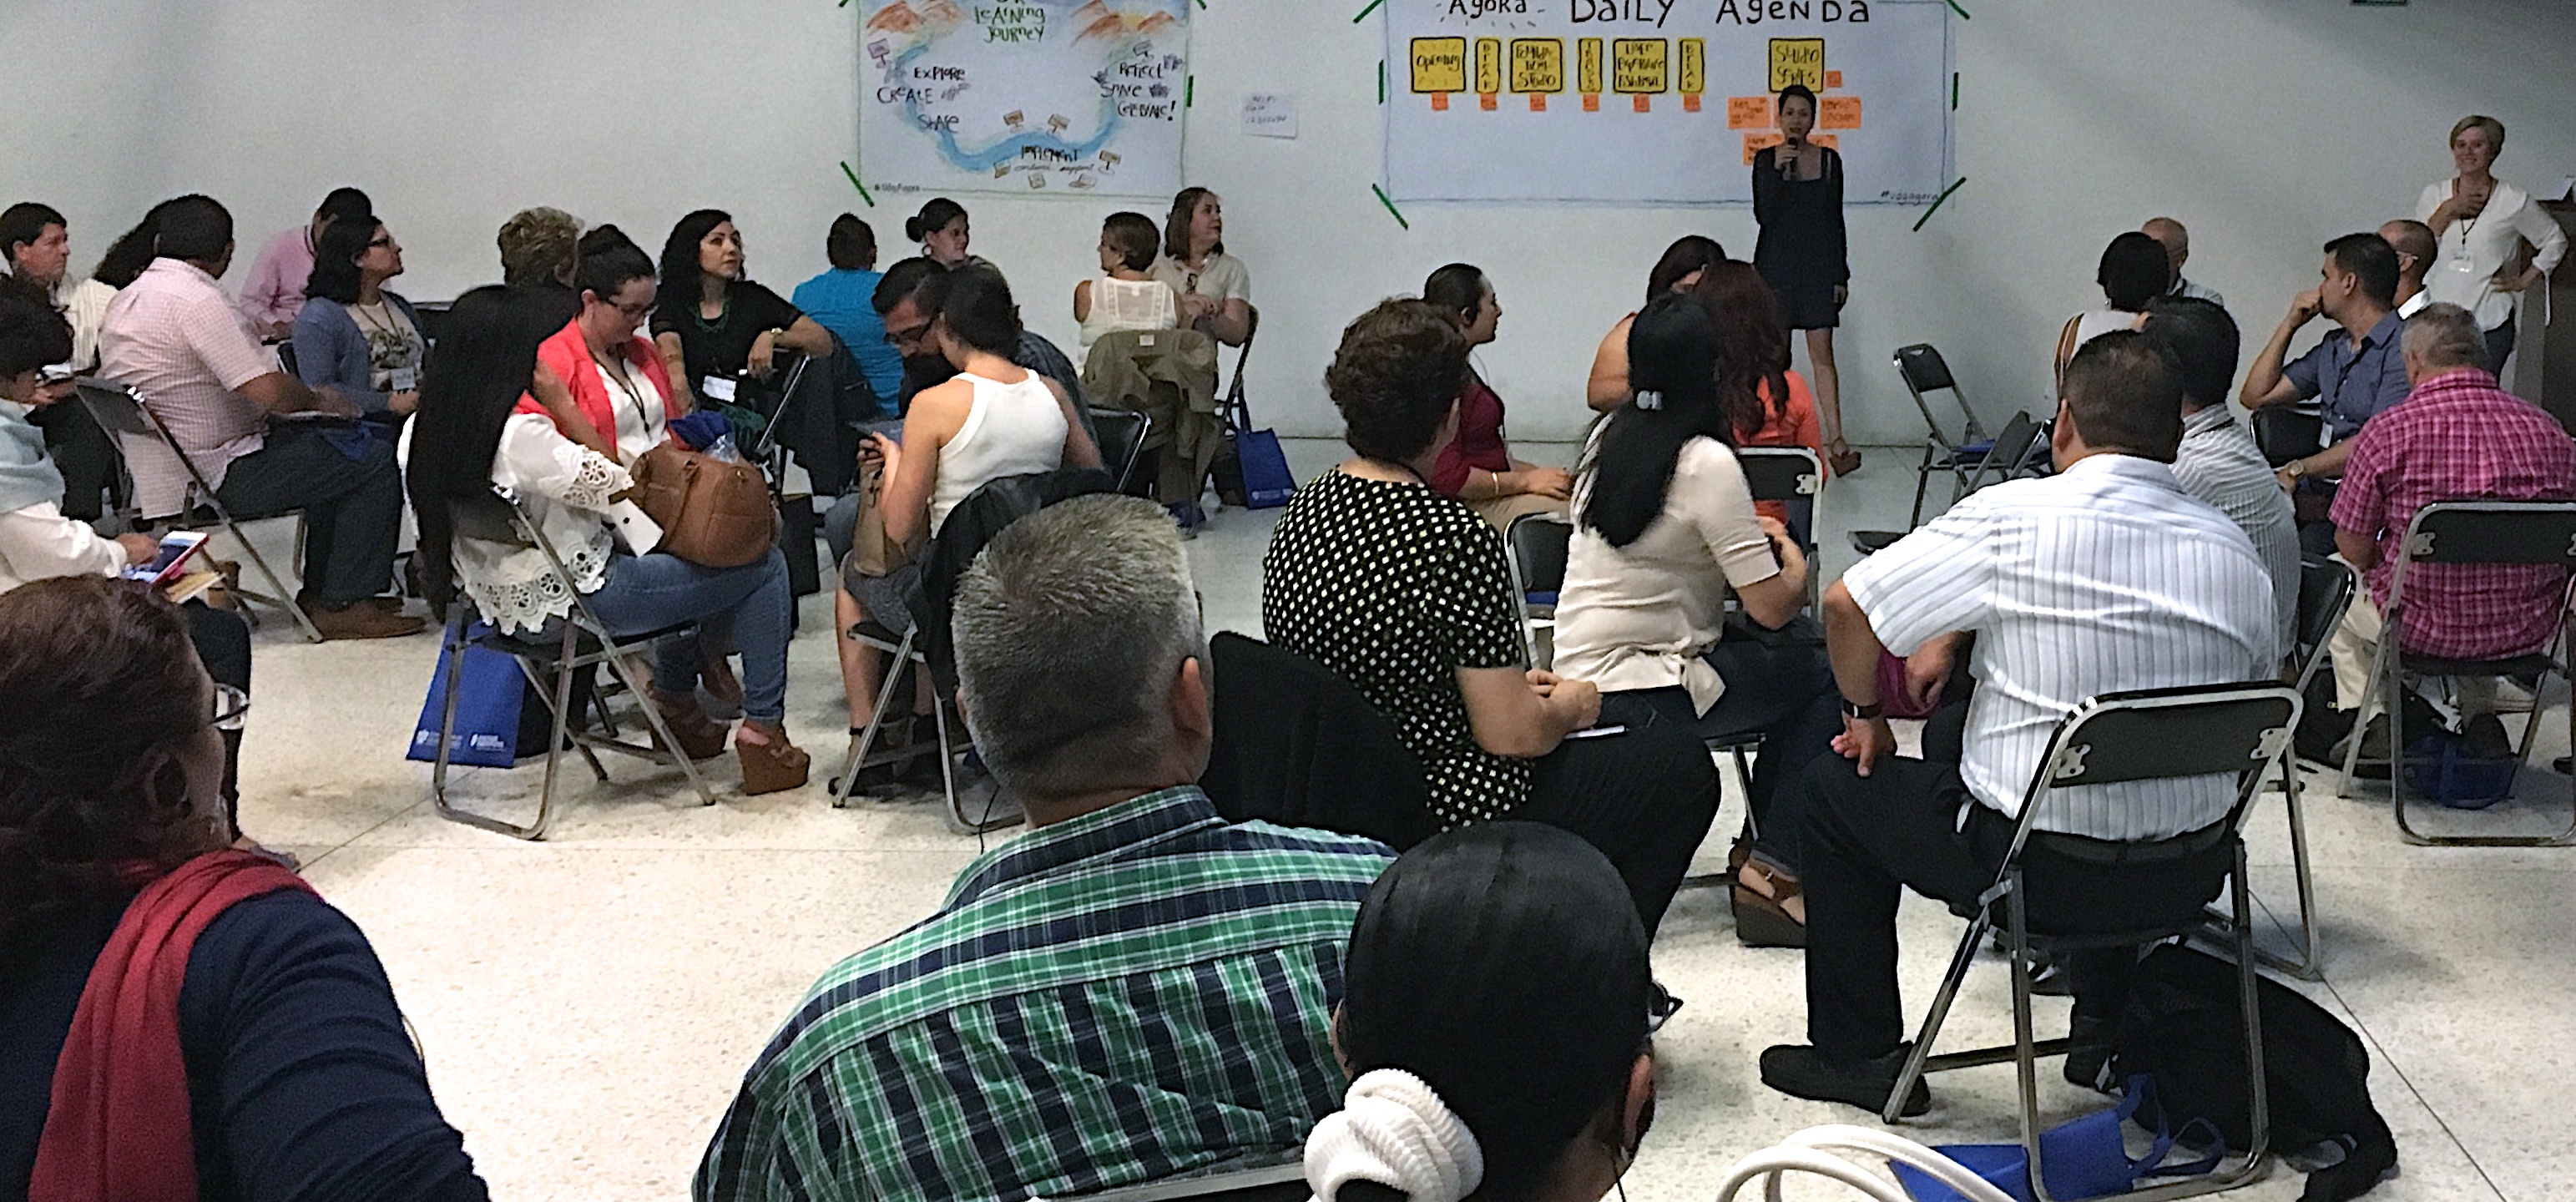
youth, education, udgagora